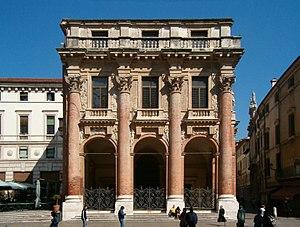
Loggia del Capitanio, Vicence. Arch. Andrea Palladio (1565) Italiano: Palazzo del Capitanio, Vicenza. Loggia del Capitanio. Arch. Andrea Palladio (1565) Русский: Ла Лоджия.